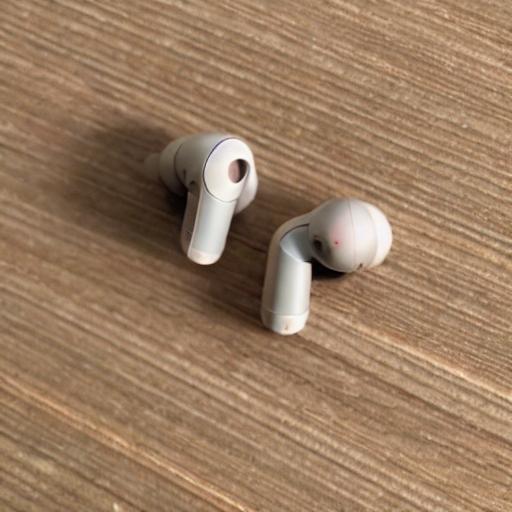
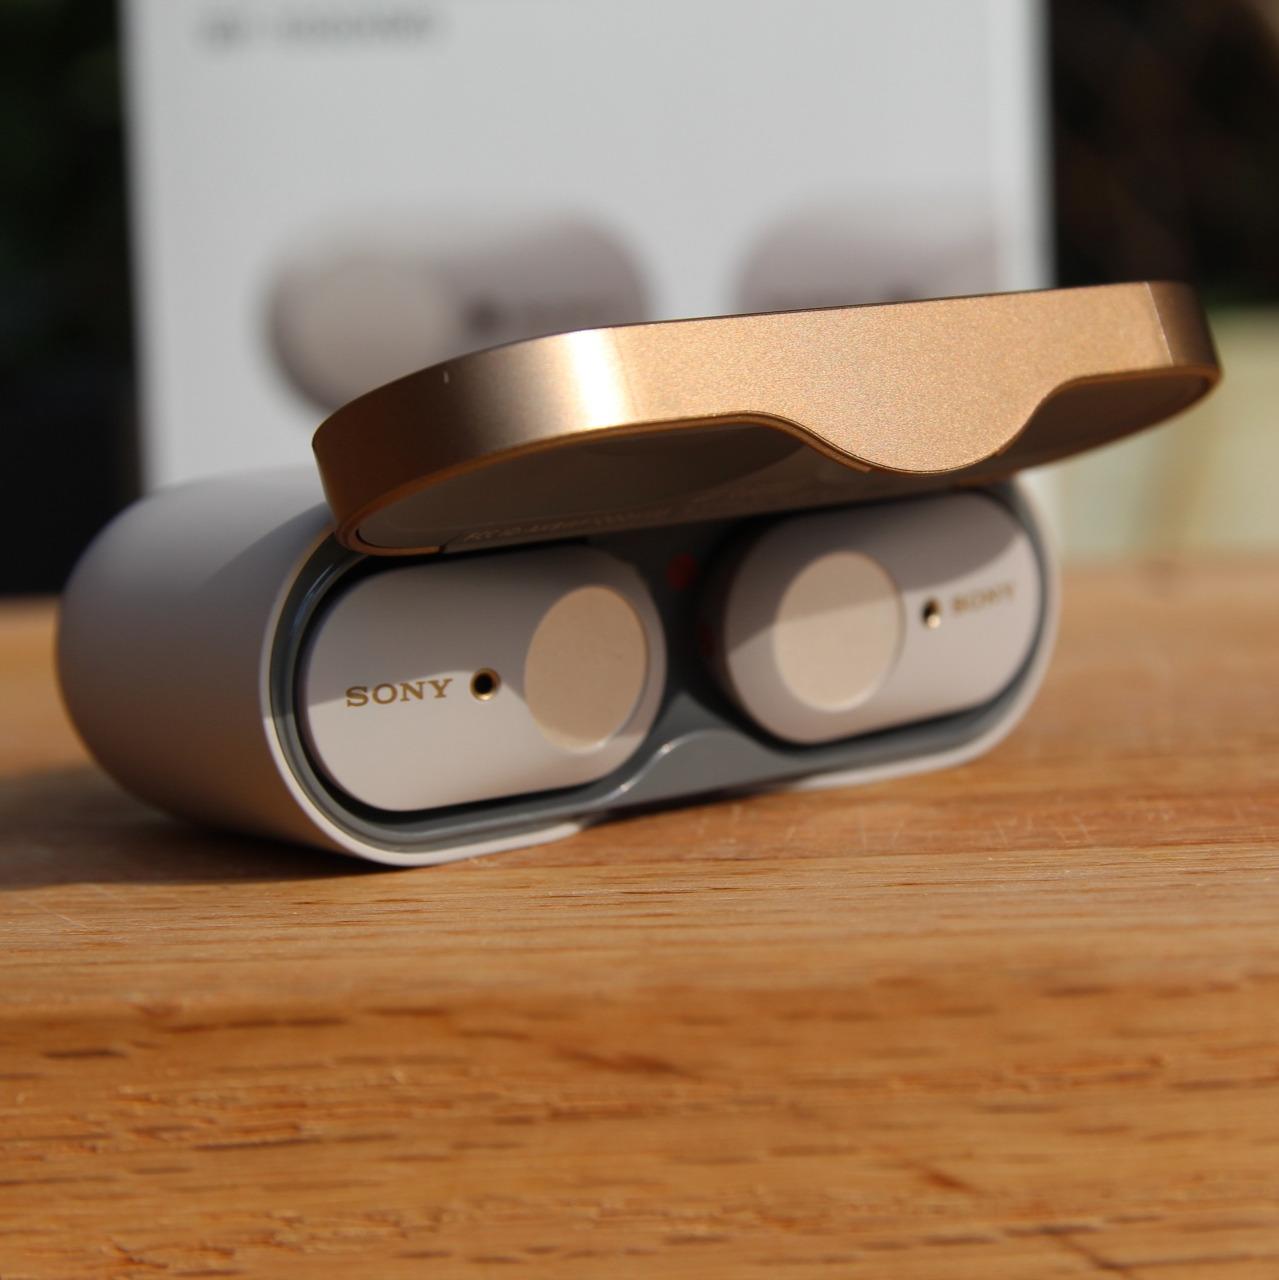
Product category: earbuds
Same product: no